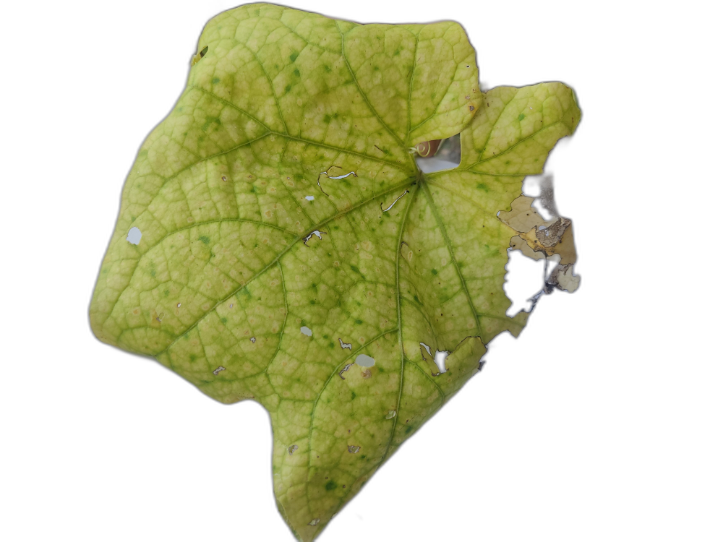
Crop: Zucchini
Label: Iron_Chlorosis_Damage